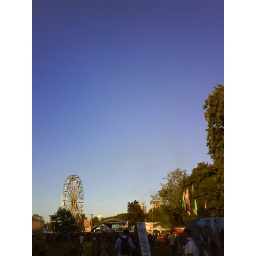
I can't get over how blue the sky is after so many